Wormrot

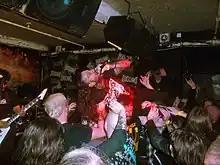
Touring vocalist Gabriel Dubko performing with Wormrot in 2023

On 16 March 2022, it was announced that Wormrot would be releasing their first album in almost six years, "Hiss". Released on 8 July 2022 via Earache Records, "Hiss" is available on limited coloured vinyl, cassette, signed CD and digital download, and also comes as part of a new, very limited collector's cassette tape set. The album announcement was accompanied by a single release, "Behind Closed Doors". Guitarist Rasyid said of the song: ""This is our fight song. No nonsense. Hit hard.""